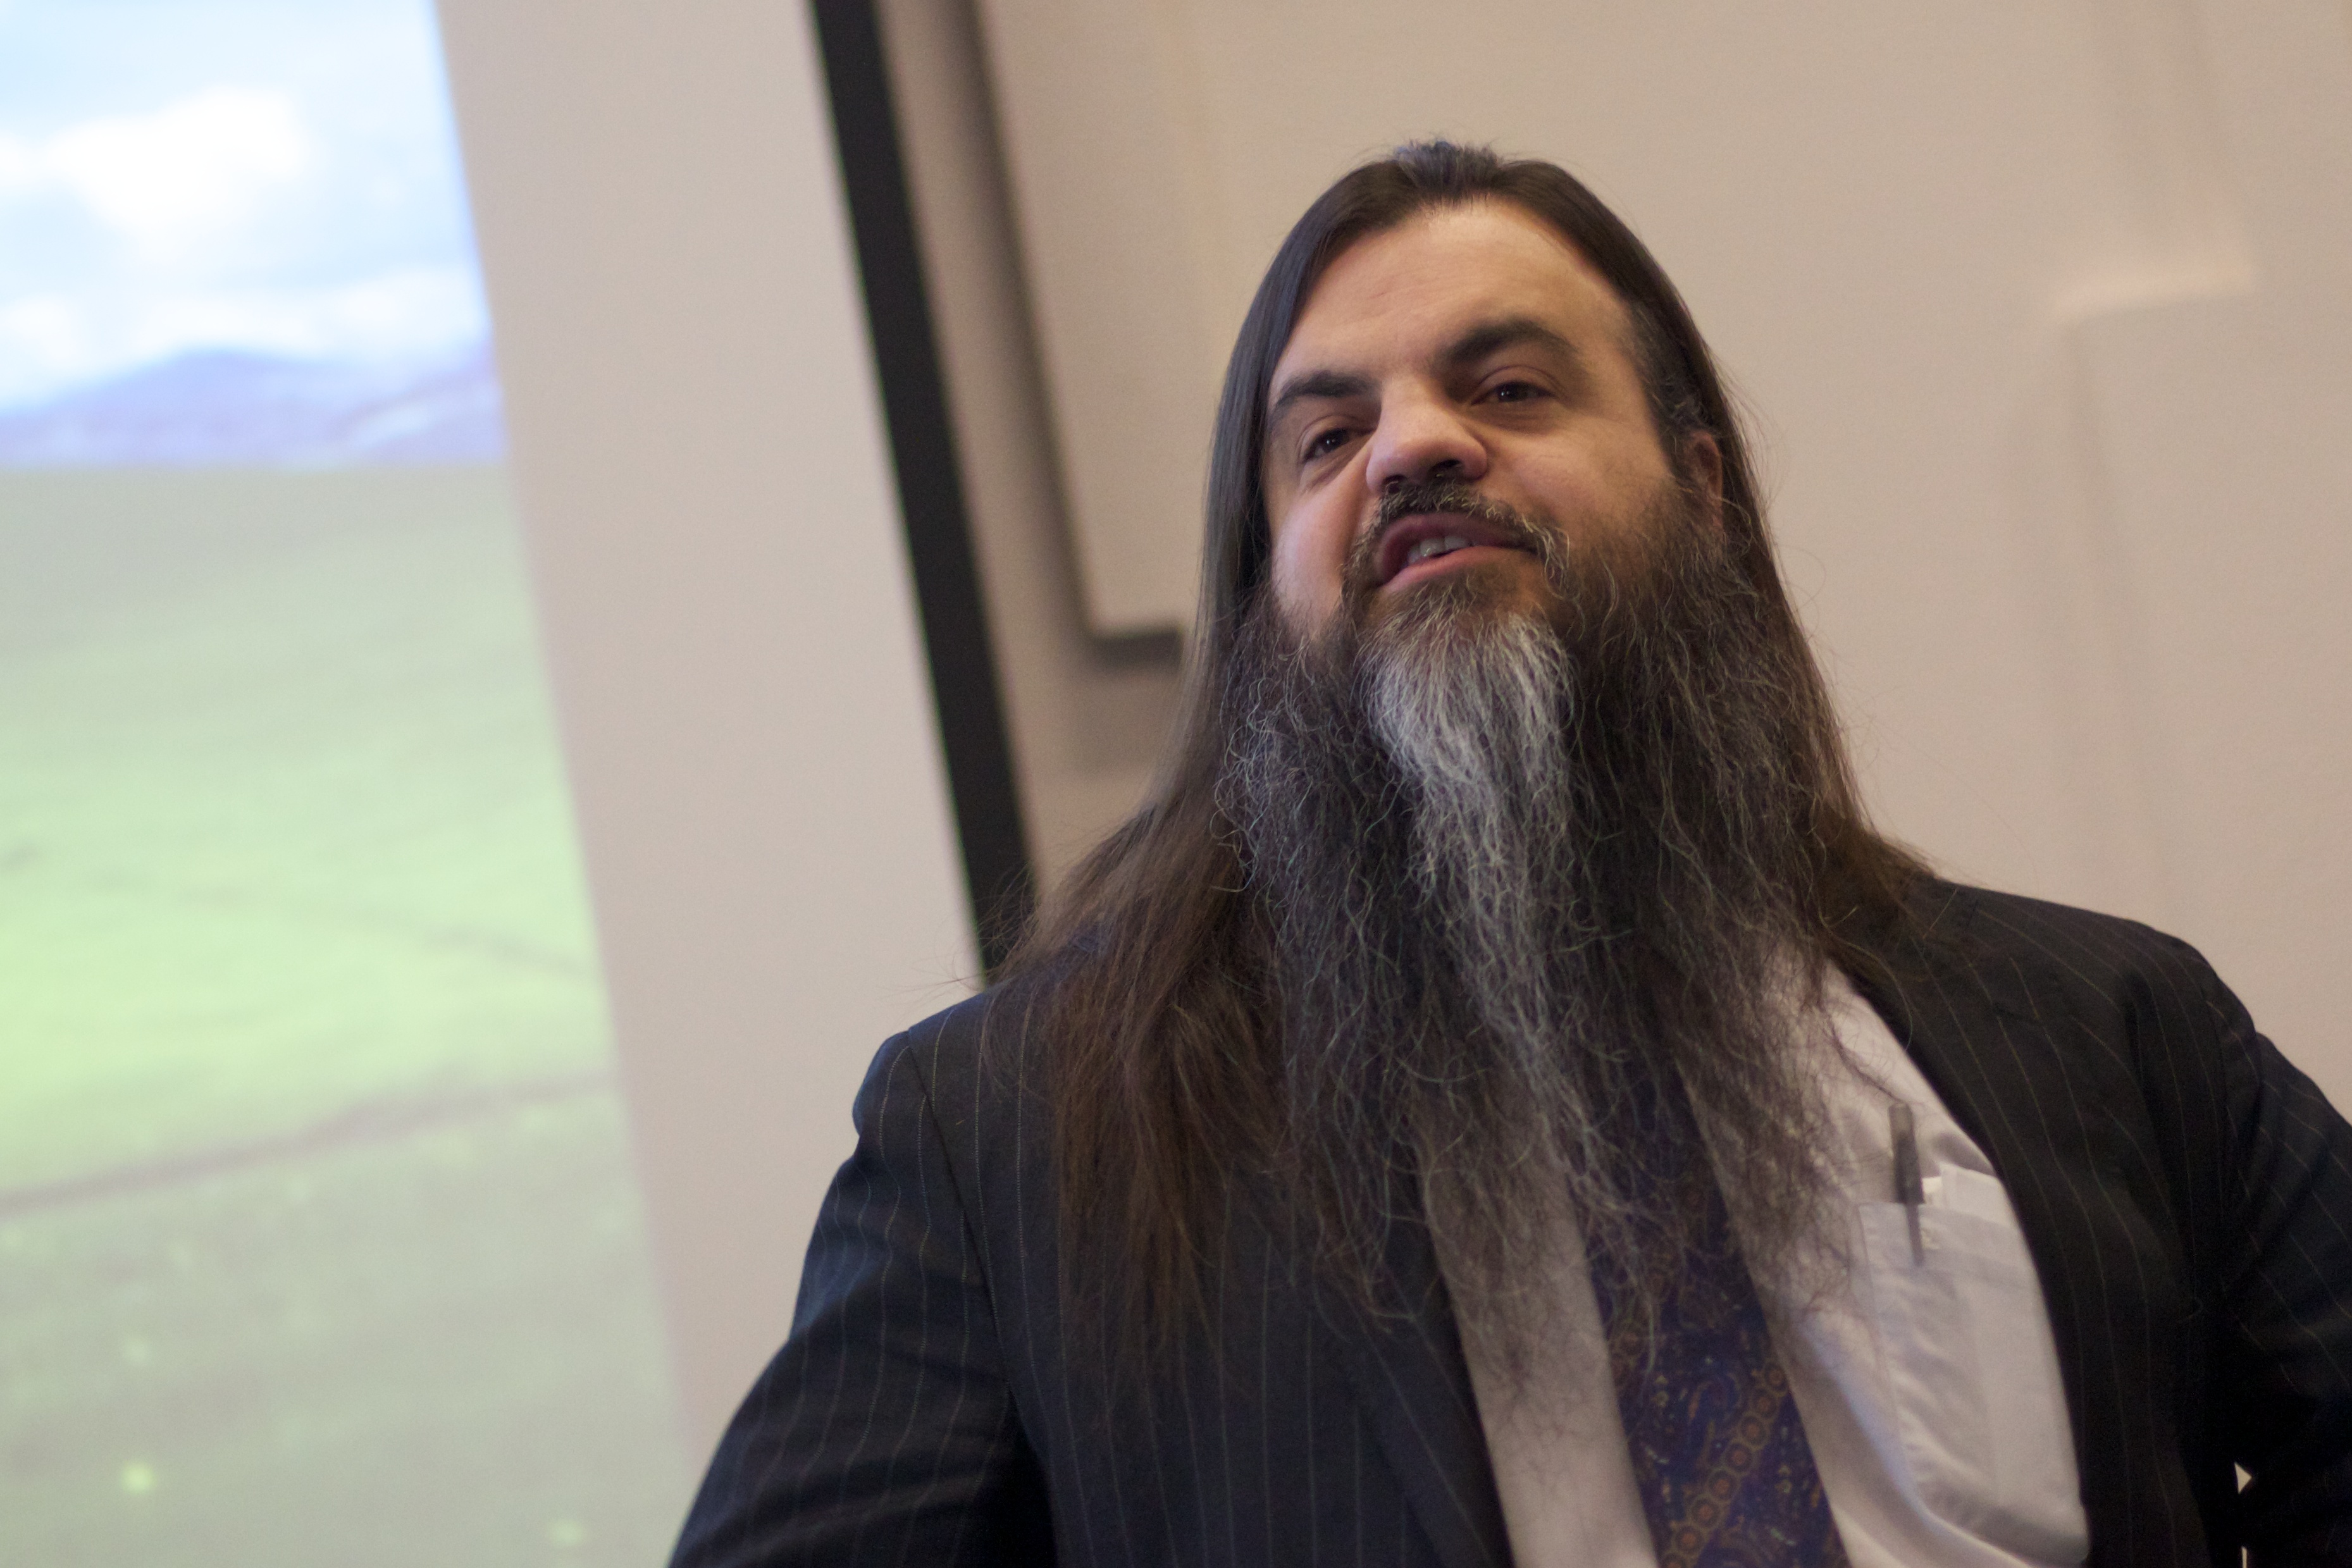
person, hair, profession, hairstyle, beard, facial hair